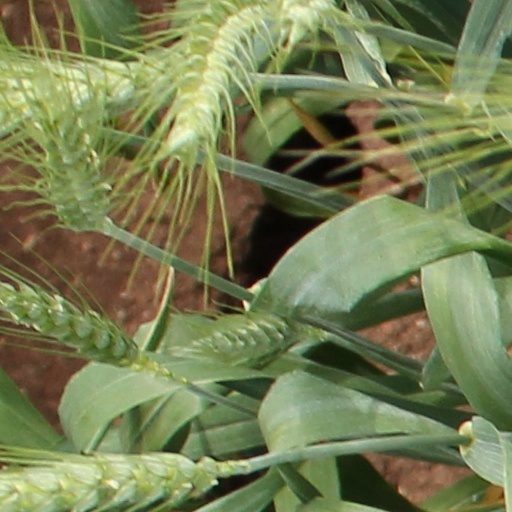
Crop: wheat